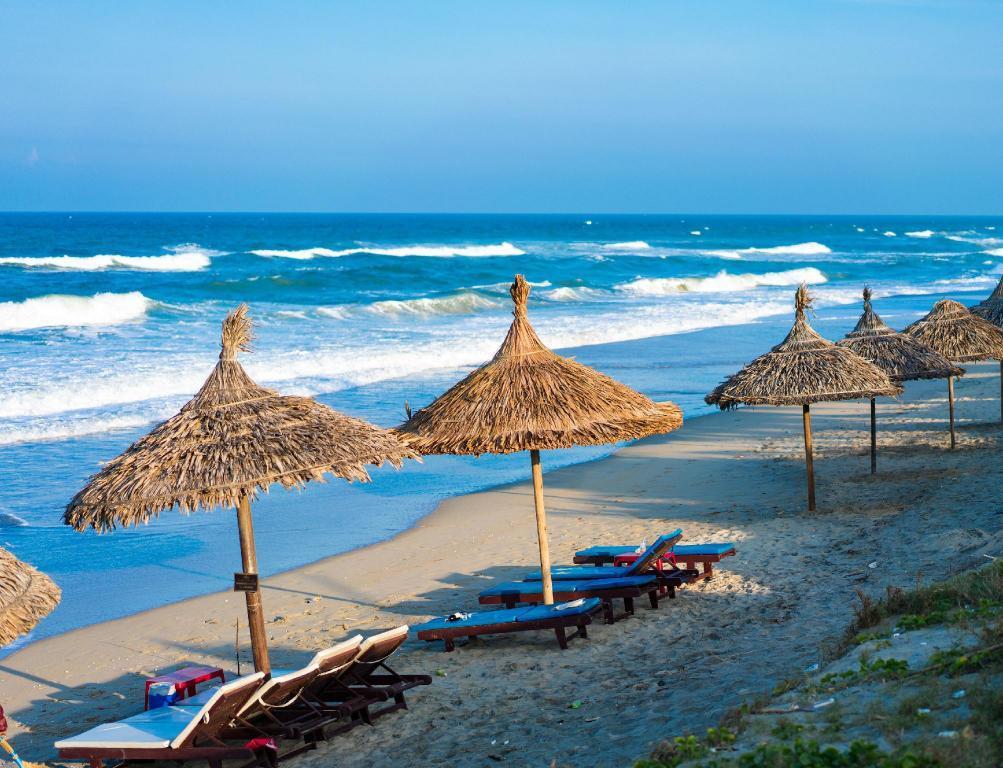
sóng biển đang đánh dồn dập vào đất liền